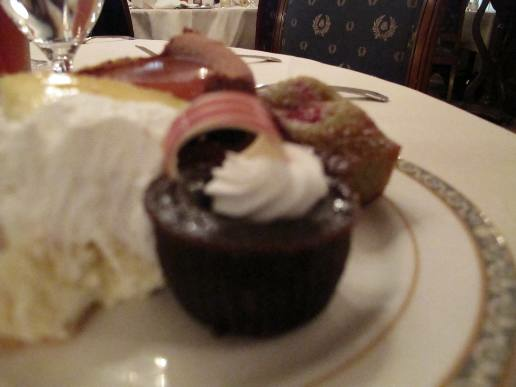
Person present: No